Van Oekel's Discohoek

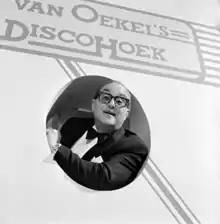

Van Oekel's Discohoek was a Dutch television show, aired on VPRO in 1974–1975. The show, written by Wim T. Schippers and produced by Ellen Jens, starred Dolf Brouwers as the comedic character Sjef van Oekel, and parodied music television programs of the era. Artists gave obviously lip-synched performances of their songs and were frequently interrupted and insulted by van Oekel. Captain Beefheart's appearance became one of the show's most famous moments. The show also featured one of the first TV appearances of Donna Summer, who later claimed that her breakthrough began with her performance of her song "Hostage", in which she gracefully went along with the scripted absurdity and chaos. The show inspired a similarly absurd show Plattenküche on the German WDR.